Chesarie Căpățână

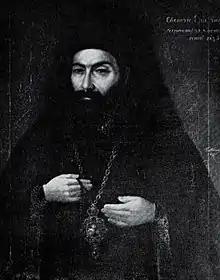
Bishop Chesarie, as painted by Gheorghe Tattarescu, whose benefactor he was

Chesarie Căpățână (born Constantin Căpățână; 1784 – November 30, 1846) was a Wallachian bishop.